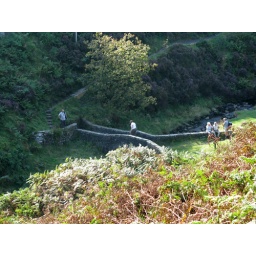
The older stone bridge below crosing the river Goyt heading up to Goyt Clough Quarry